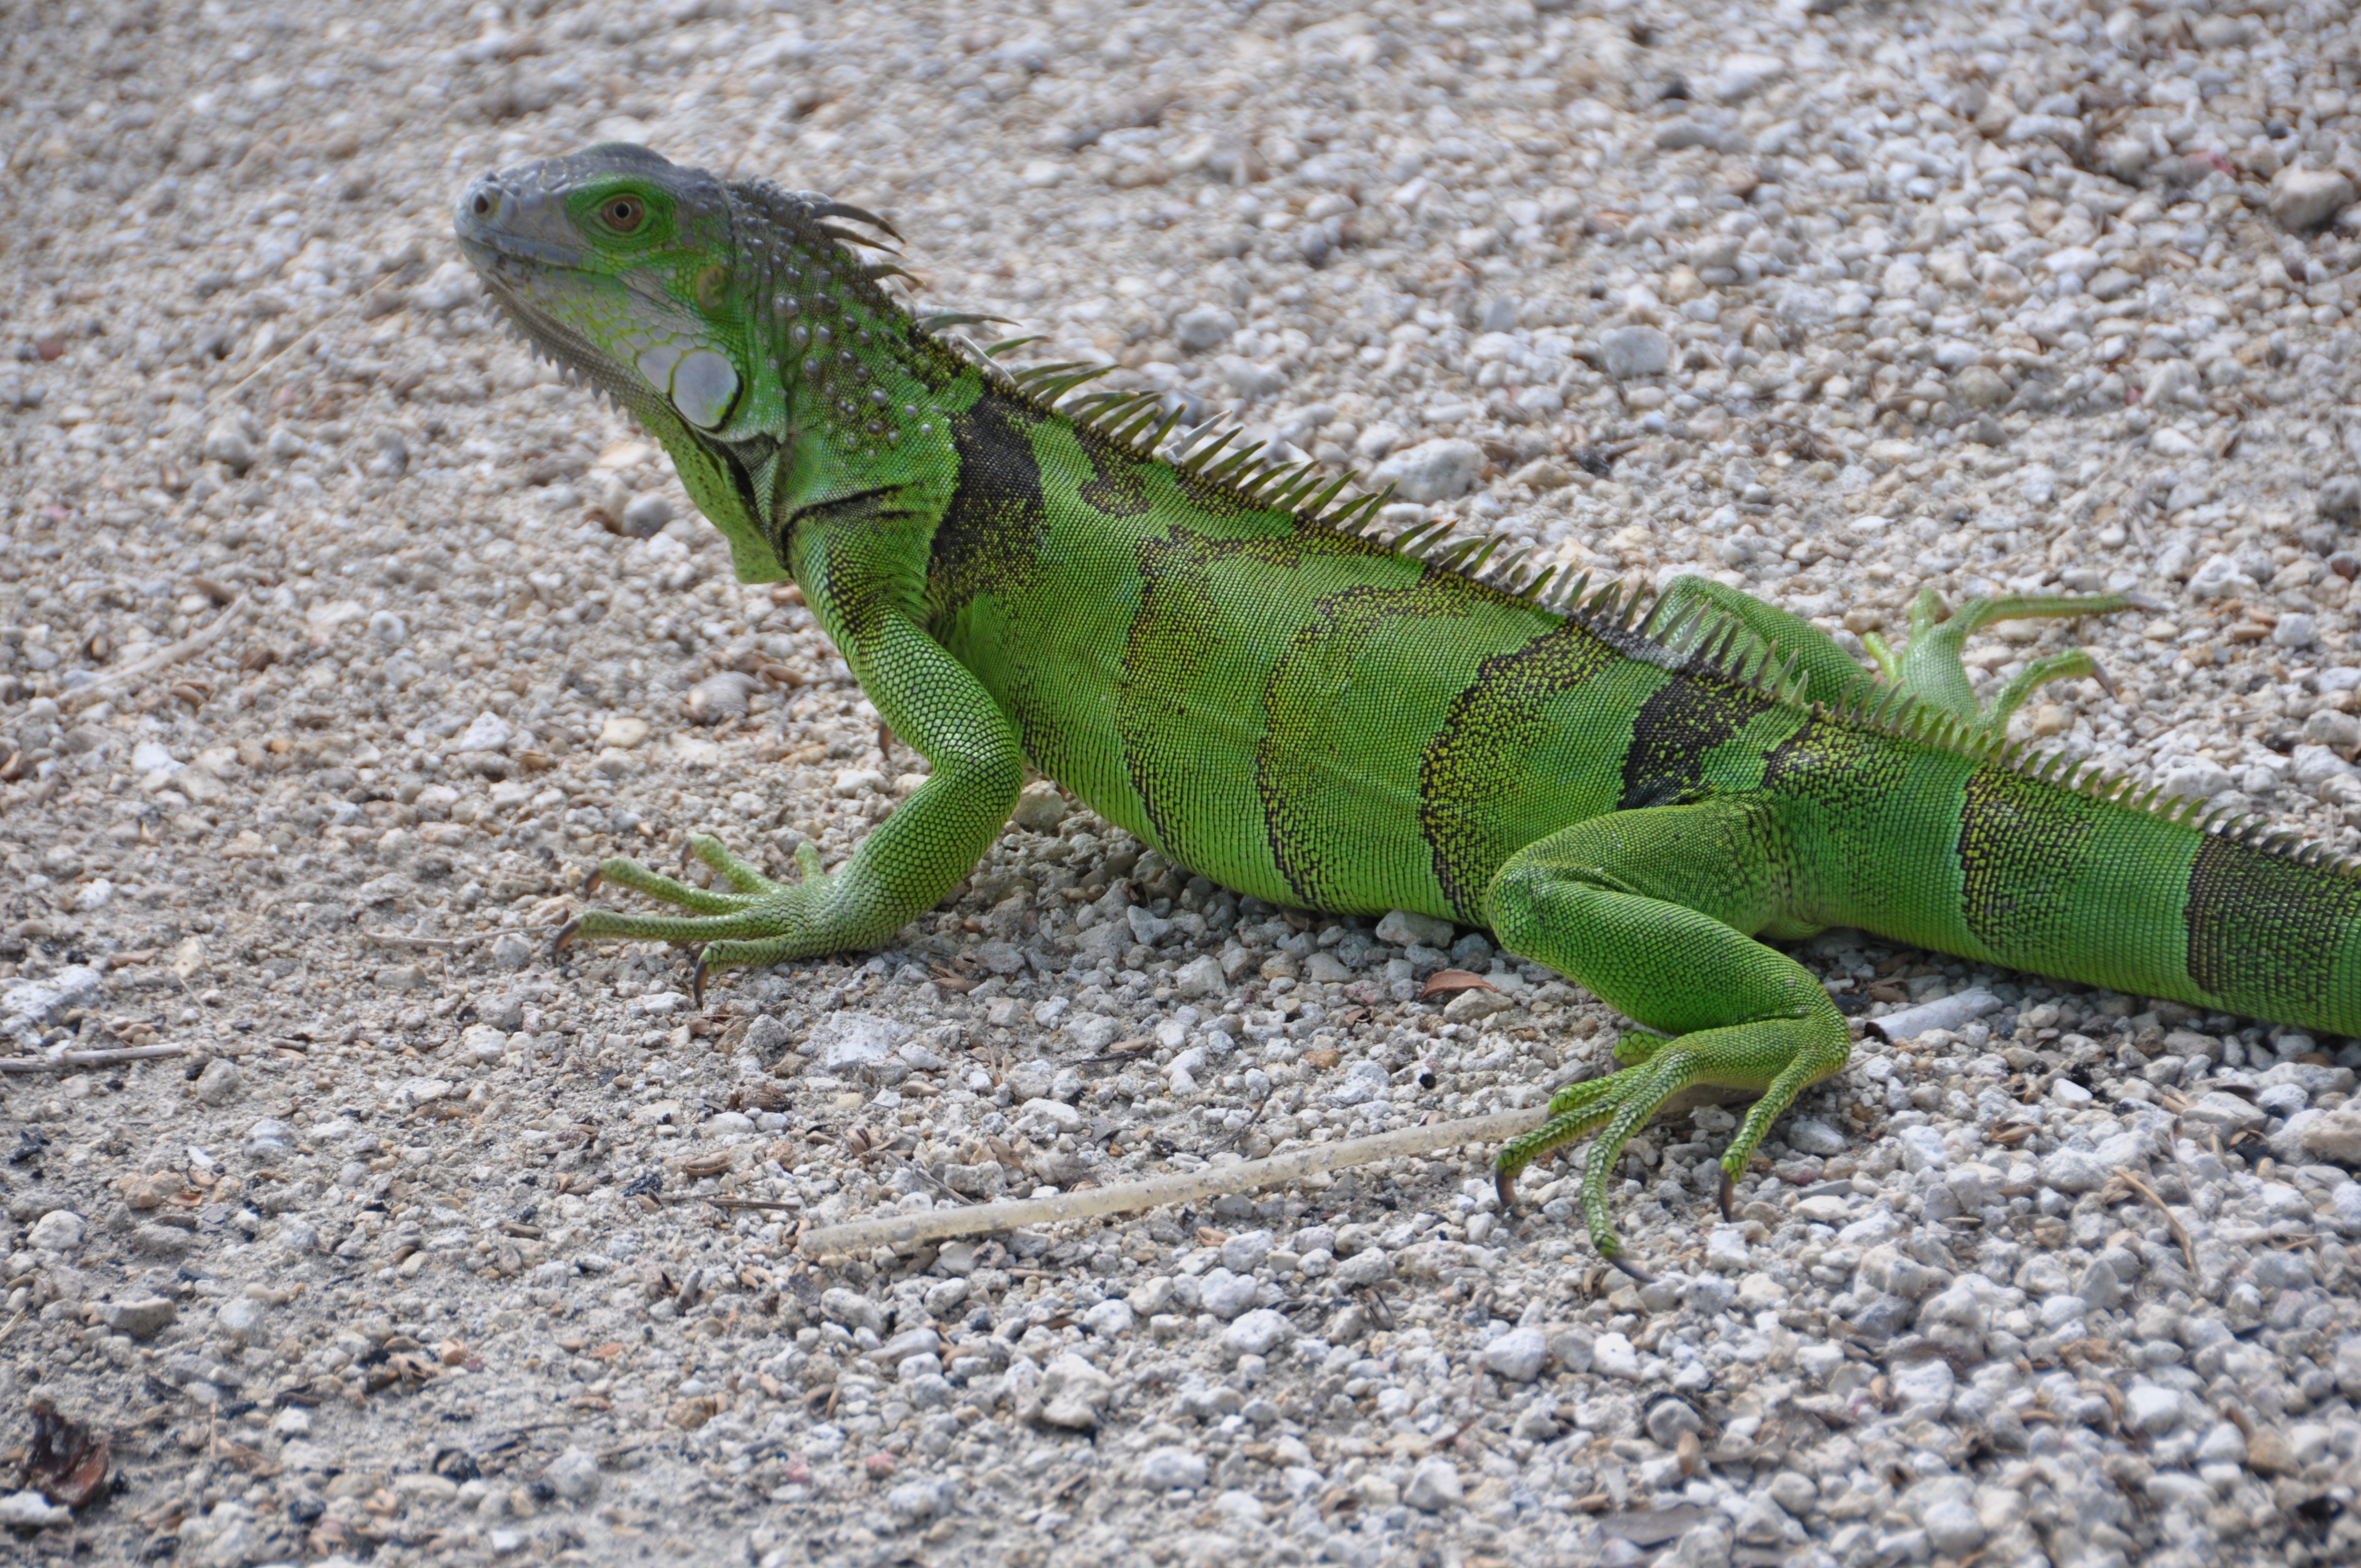
animal, wildlife, green, reptile, scale, iguana, fauna, lizard, green lizard, vertebrate, creature, animal world, iguania, lacerta, agamidae, agama, dactyloidae, scaled reptile, lacertidae, african chameleon